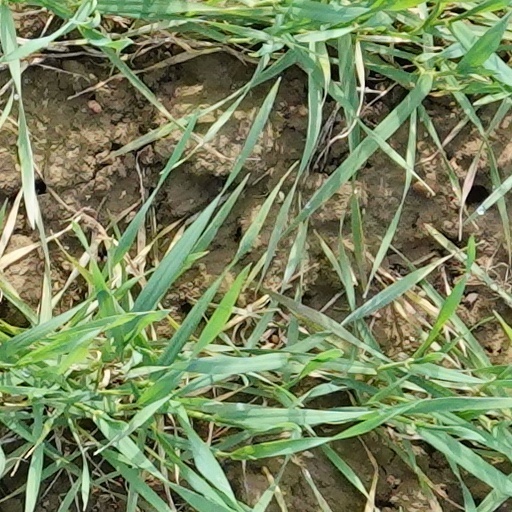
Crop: wheat